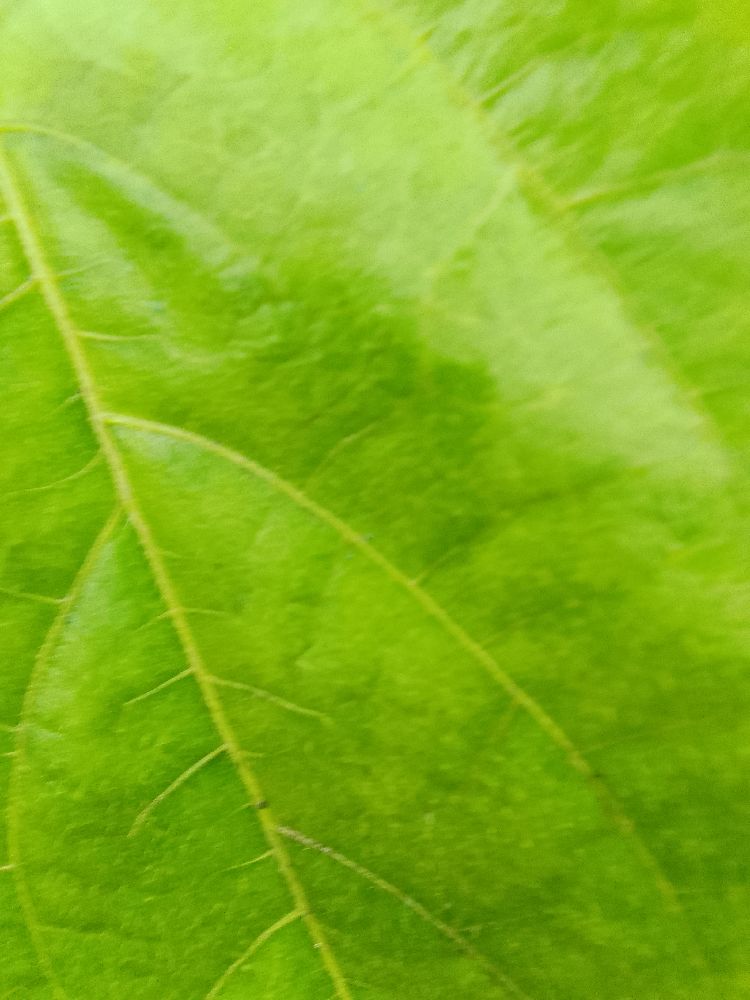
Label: healthy